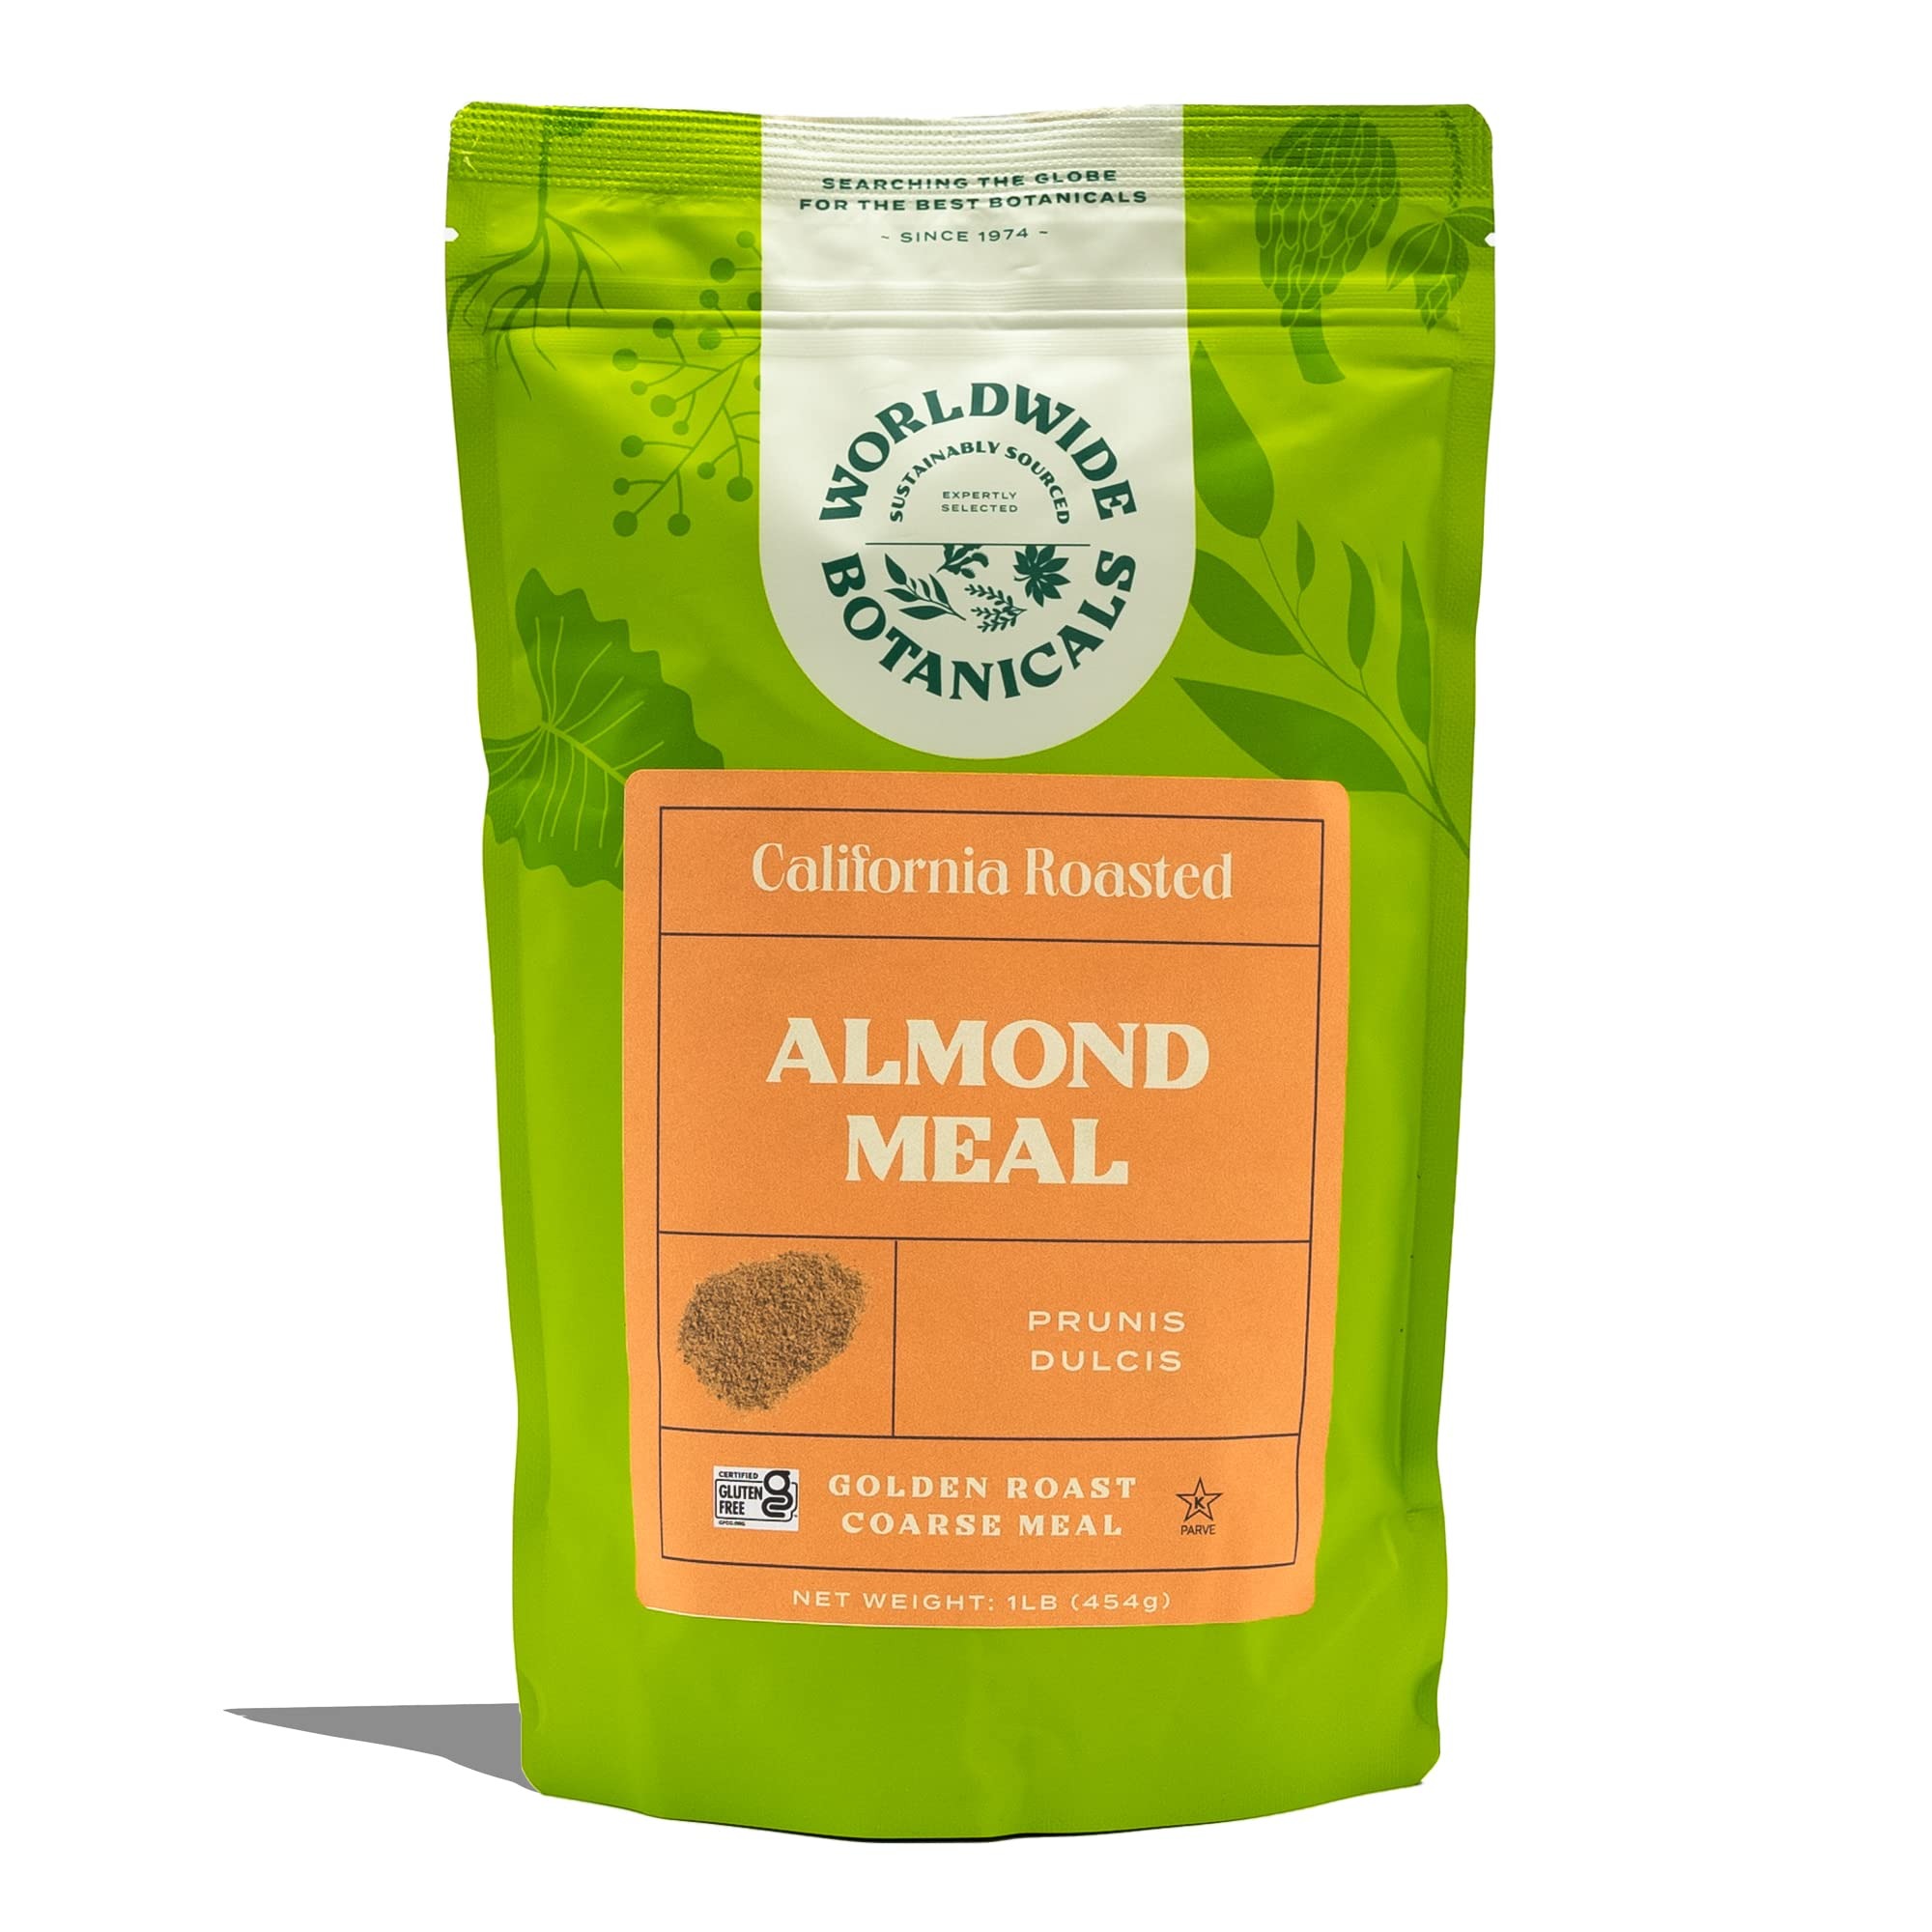
Item Name: Worldwide Botanicals Roasted Almond Meal - 100% Pure Golden Roasted California Almonds, Certified Gluten-Free, Enhance the Flavor of Gluten Free, Vegan and Paleo Dishes! 1 Pound
Bullet Point 1: 100% PURE ROASTED ALMOND MEAL: Made from unblanched California almonds roasted to golden perfection and ground into a coarse meal. Combine with almond flour to heighten savory almond flavor in recipes. This custom roasted almond meal adds unparalleled flavor and is worth its premium price!
Bullet Point 2: PERFECT FOR PALEO AND GLUTEN FREE RECIPES: Worldwide Botanicals Almond Meal is 100% grain free and excellent in baked recipes like cakes, cookies, muffins, breads, pies and nutrition bars. Enhance gluten-free flour with the buttery, nutty flavor of almond meal.
Bullet Point 3: MAKE A GLUTEN-FREE PIE DOUGH: Blend 2 ½ cups roasted almond meal, ½ cup powdered sugar, 2 ½ tbsp. coconut cream and 6 tbsp. butter in a mixer. Press into a pie pan. No need to pre-bake, simply fill with pie filling and follow your recipe.
Bullet Point 4: 100% GUARANTEE: With over 40 years of experience sourcing premier botanicals, Worldwide Botanicals develops and works in partnership with suppliers to import the highest quality products. We're dedicated to rainforest preservation, organic agriculture and optimal health. Your satisfaction guaranteed.
Product Description: Golden roasted almond meal brings a delicious nutty and buttery flavor to any baked recipe. Add it as part of your recipe’s flour requirements or use it exclusively to create crusts that are over-the-top scrumptious. Worldwide Botanicals Roasted Almond Meal will enhance the flavor of gluten-free flour and makes a perfect addition to vegan or paleo dishes. Warning: Don’t feel guilty if you find yourself eating this almond meal as you make your recipe, it can be addictive! <br><br> Made from 100% whole California almonds that have been roasted to golden perfection and ground into a coarse meal. Certified gluten-free. <br><br> Worldwide Botanicals’ founder has been sourcing herbs worldwide for 40+ years, working in partnership with suppliers to import the highest quality products and guarantee superior flavor. She personally developed the unique roast for this almond meal, which is custom made for her brands. <br><br> Made in the USA
Value: 16.0
Unit: Ounce

Price: 19.99